Trinity Preparatory School

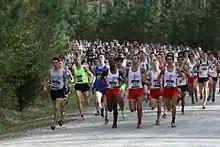
The Saints, as Avery Creek Running Club in red, Leading the Pack at NXNSE

The Trinity Voice, the school's student news publication, published articles on current events, school news, pop culture. In 2020, The Trinity Voice was named one of the seven best high school publications in Florida by the Florida Scholastic Press Association.